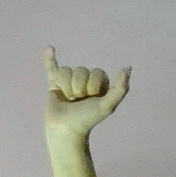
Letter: ya